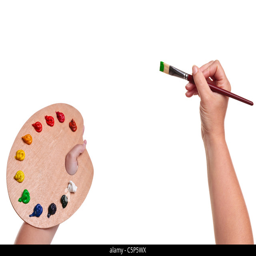
photo of a female artists hands holding a paint brush and palette , isolated on a white background